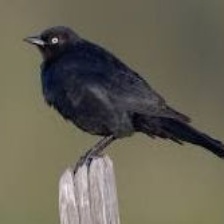
Species: BREWERS BLACKBIRD
Scientific name: EUPHAGUS CYANOCEPHALUS